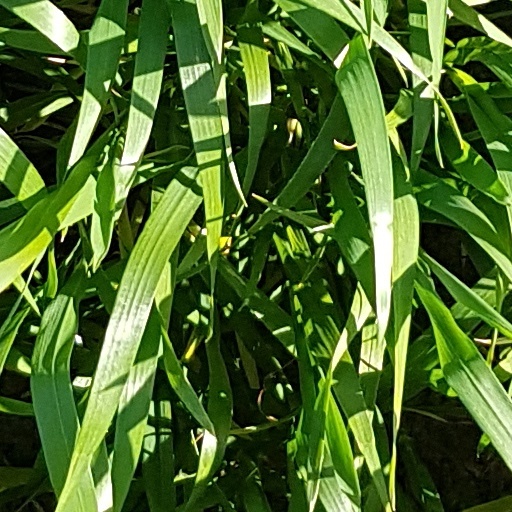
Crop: wheat